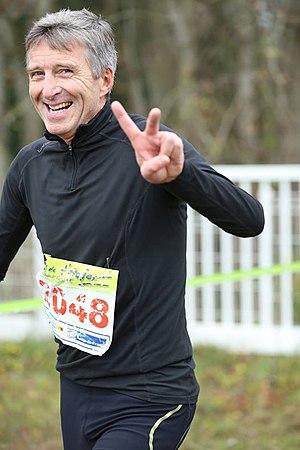
Philippe LAMBLIN au Cross de l'Acier 2016
Philippe Lamblin, né en 1954 à Béthune, est un dirigeant sportif et d'entreprise français.